Medindie, South Australia

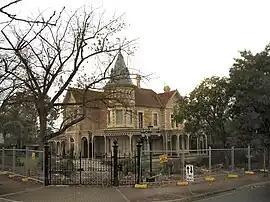
Victorian home in Medindie

Medindie (formerly also known as Medindee or Medindi) is an inner northern suburb of Adelaide the capital of South Australia. It is located adjacent to the Adelaide Park Lands, just north of North Adelaide, and is bounded by Robe Terrace to the south, Northcote Terrace to the east, Nottage Terrace to the north and Main North Road to the northwest.